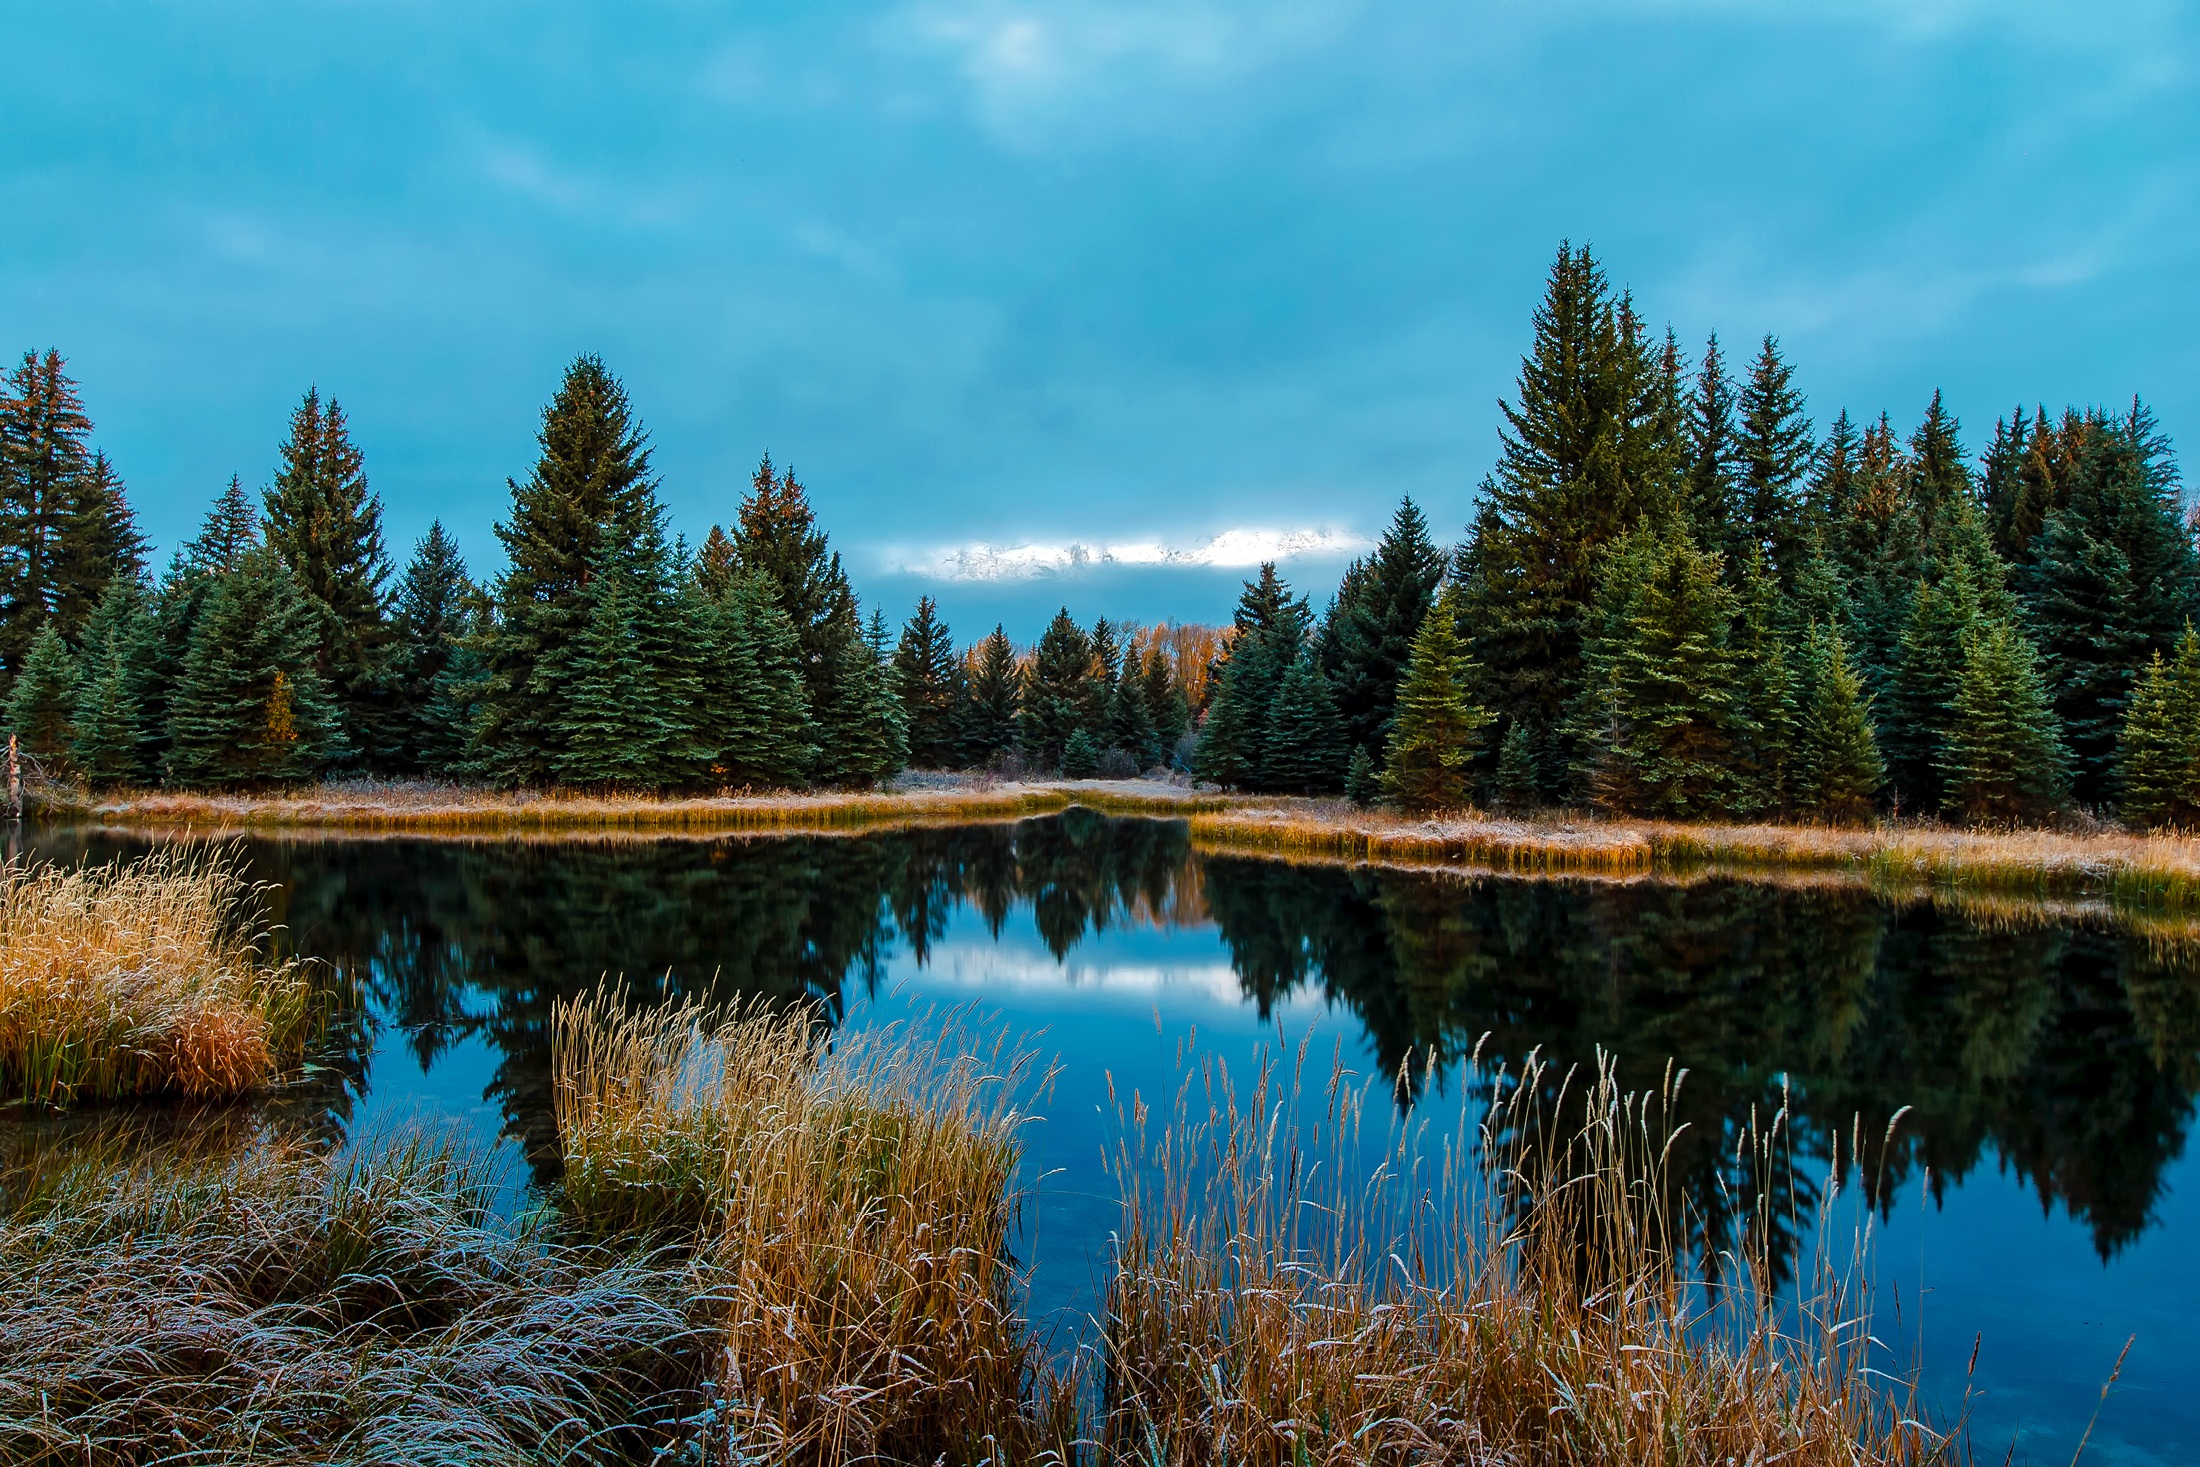
landscape, tree, water, nature, forest, wilderness, mountain, sunset, meadow, countryside, lake, river, country, pond, rural, reflection, autumn, reservoir, national park, body of water, trees, outdoors, woods, hdr, mountains, wetland, reflections, habitat, loch, wyoming, ecosystem, natural environment, woody plant